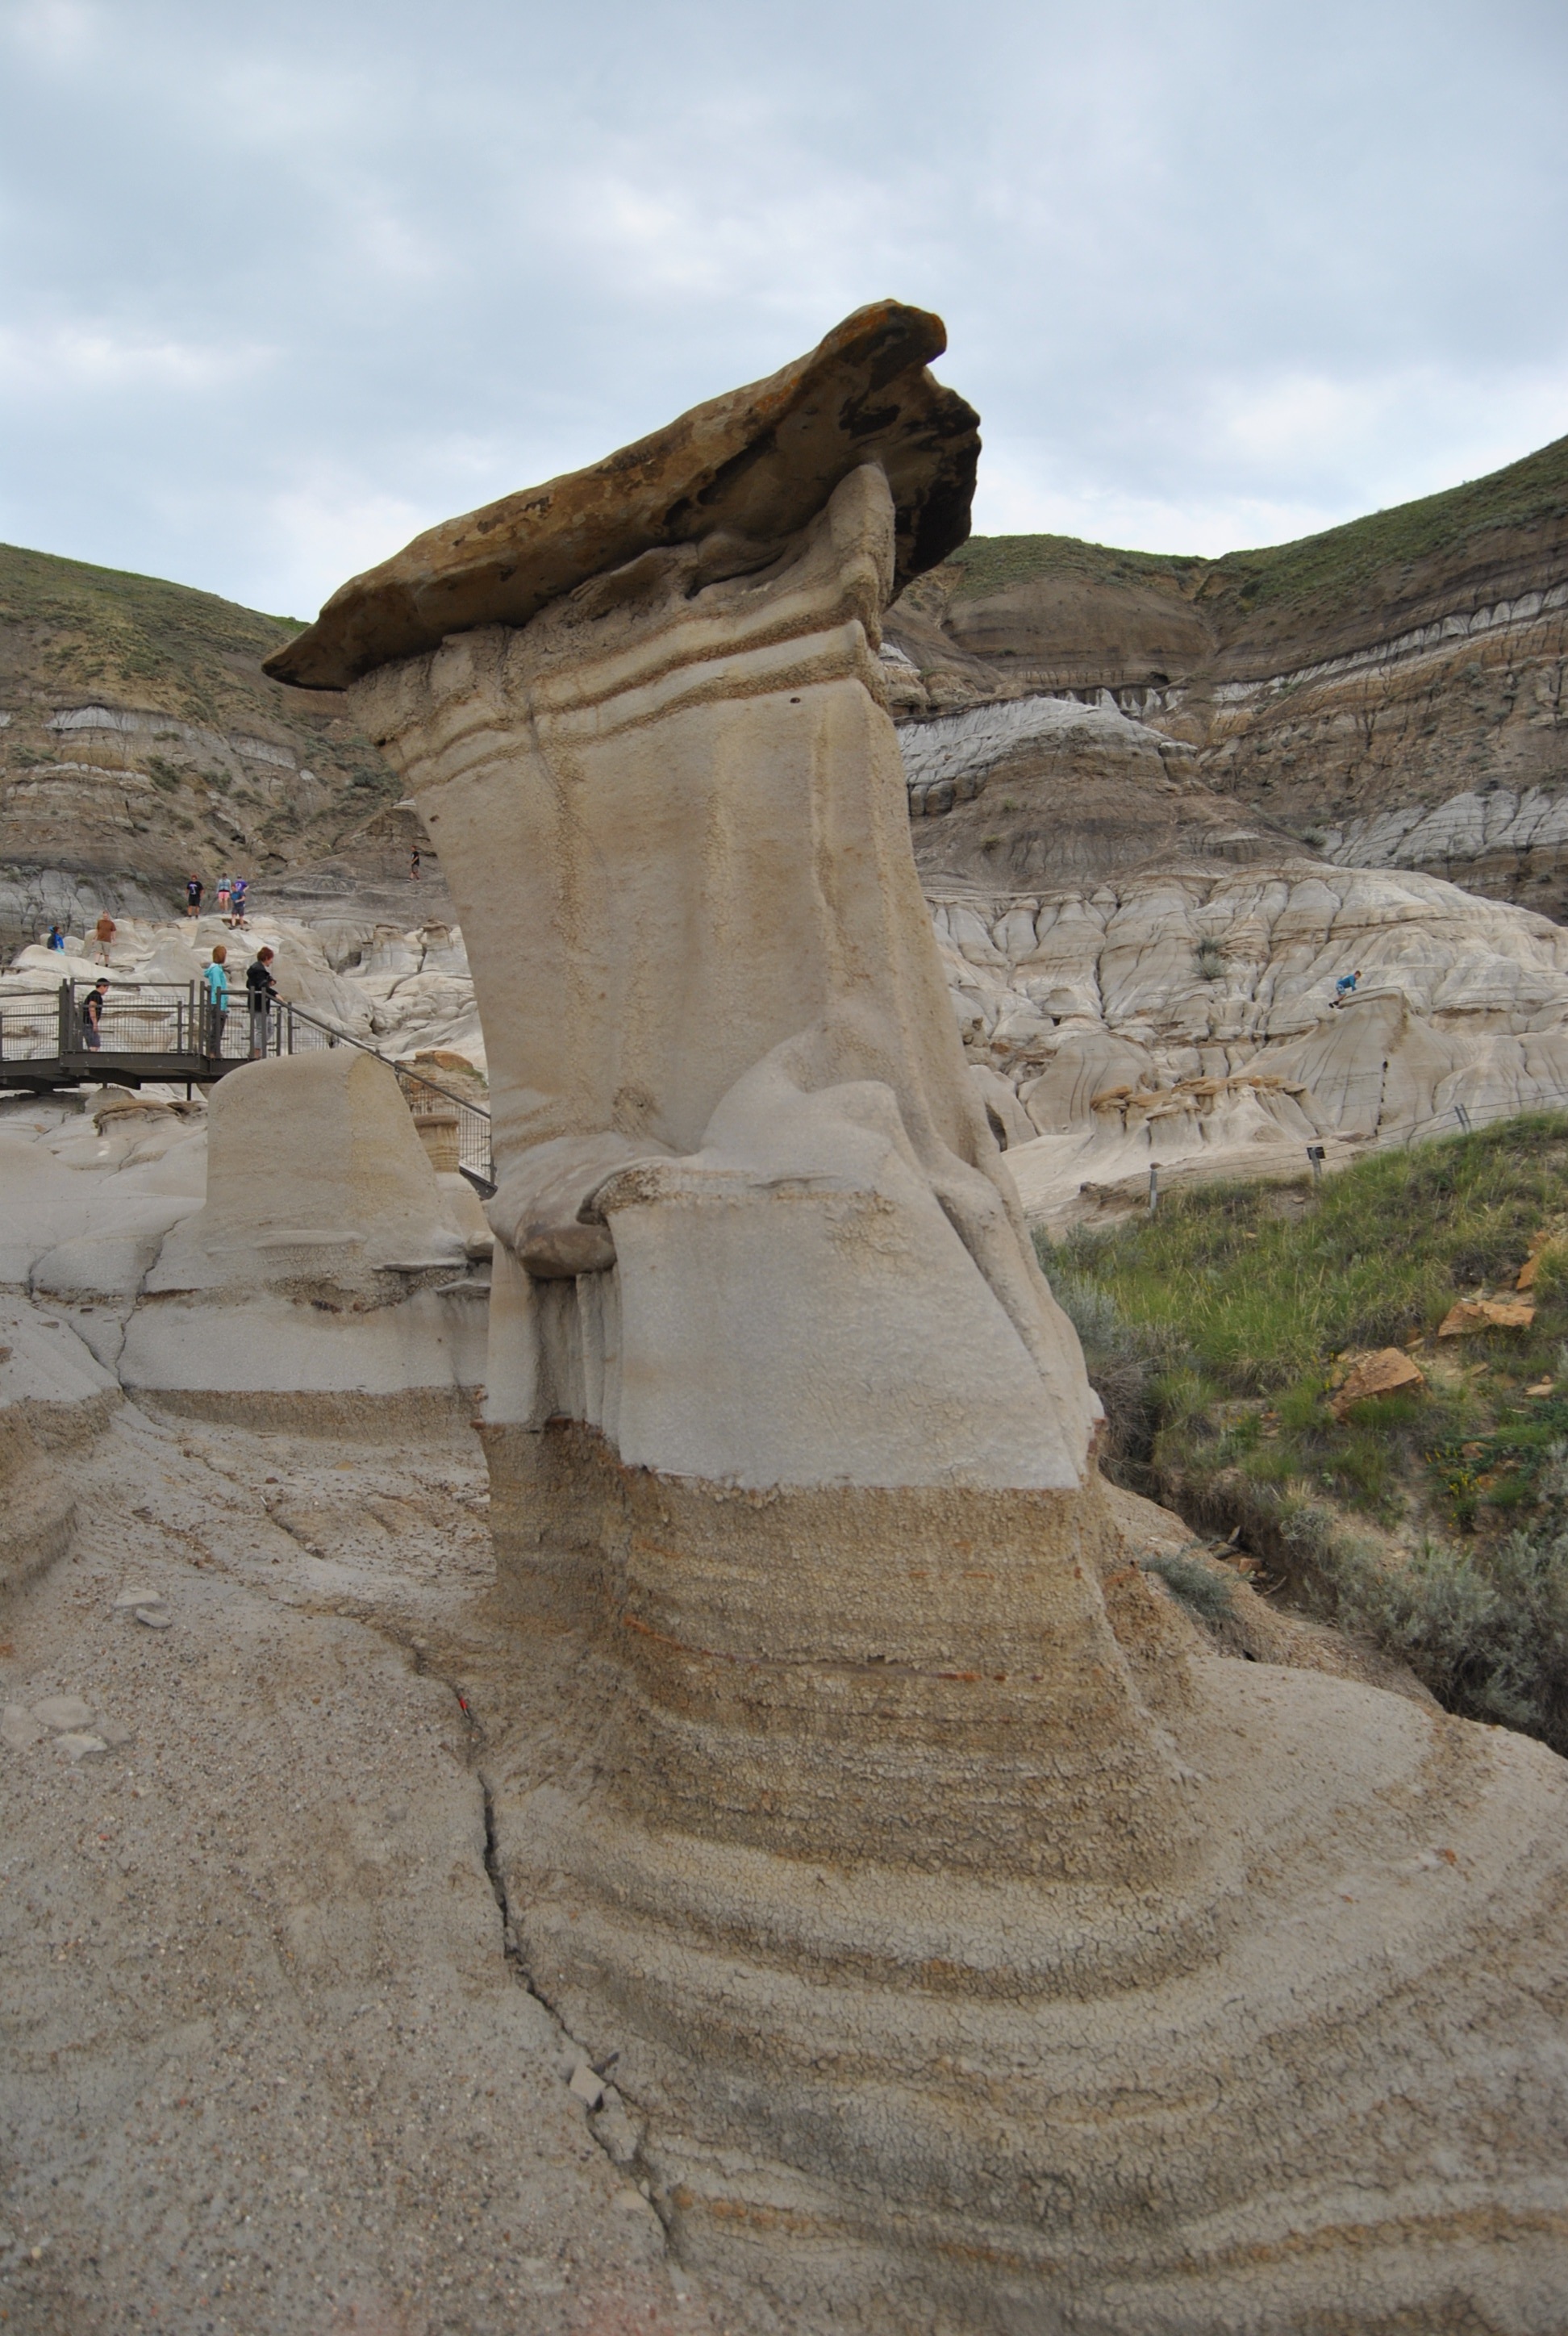
landscape, nature, sand, rock, sky, desert, sandstone, valley, monument, travel, formation, cliff, arch, terrain, material, erosion, geology, temple, canada, ruins, badlands, hoodoo, alberta, drumheller, wadi, ancient history